Louise of France

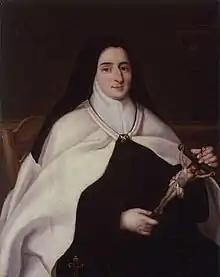

In early 1748, fifteen-year-old Madame Victoire became "bored" with living at Fontevraud, and petitioned her father to be allowed to return to Versailles. After some hesitation, the King allowed her to do so. In November 1750, Sophie and Louise followed suit. Compared to the success of Victoire, who was considered "extremely pretty", as well as amusing in conversation, Sophie and Louise were less of a success. Sophie was very shy and socially awkward, while Louise's health was weak. According to a contemporary, her "head was a little too big for her body", apart from her visible spinal disease.